Jermaine Palacios

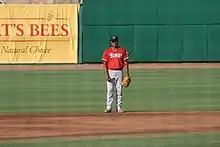
Palacios with the Wichita Wind Surge

On February 15, 2021, Palacios signed a minor league contract with the Minnesota Twins organization. He began the 2022 season with the Triple-A St. Paul Saints.